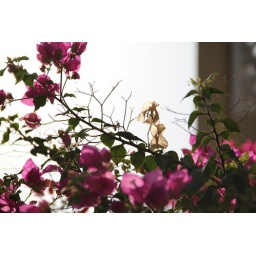
White in a sea of pink & green